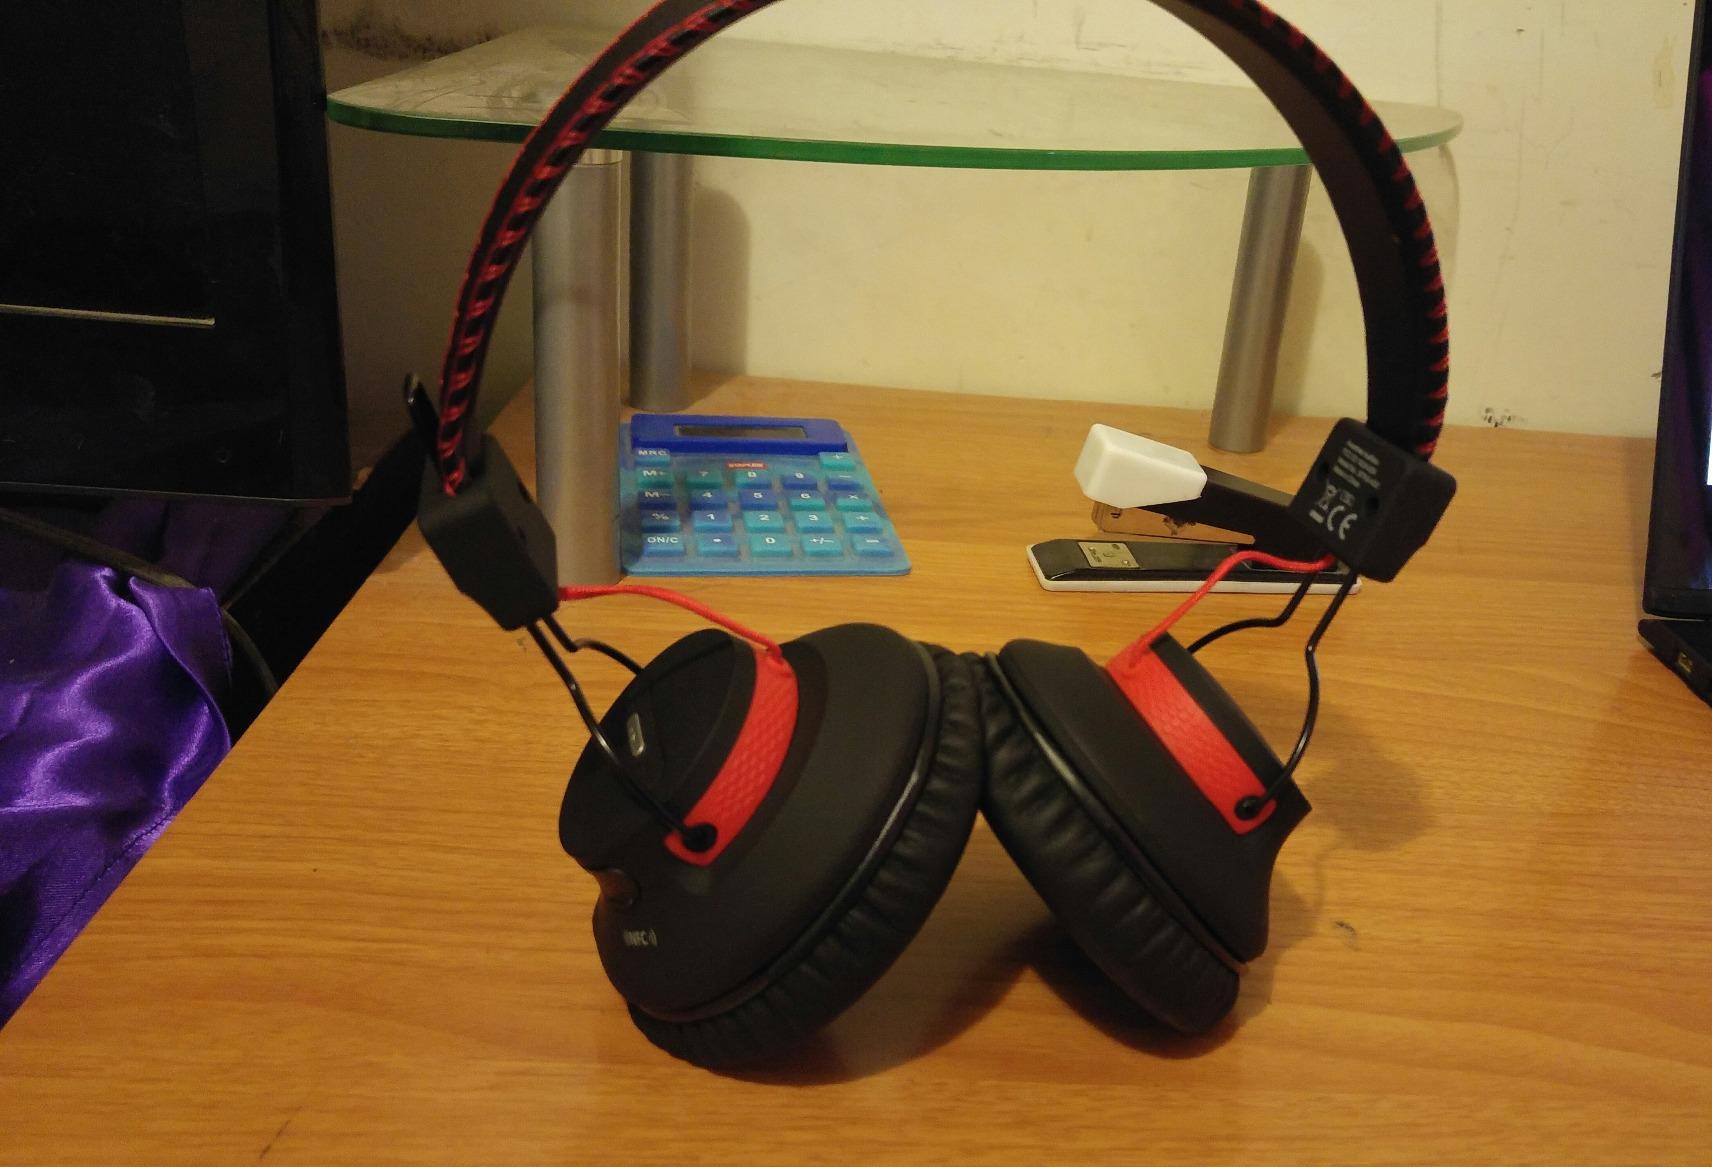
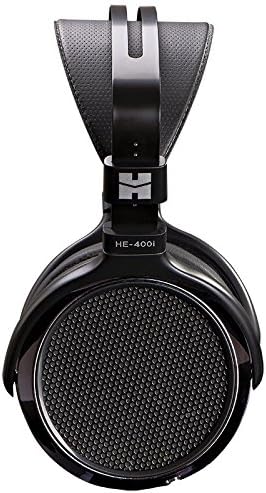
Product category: headphones
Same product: no